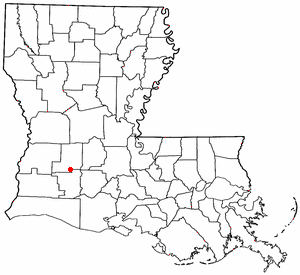
Kinder est une ville de la paroisse d'Allen, en Louisiane, aux États-Unis. Le village est fondé en 1903, dans la partie sud de la paroisse